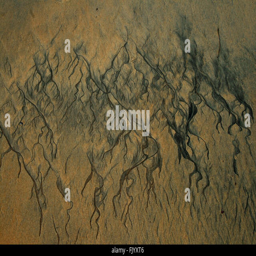
roots in the sand , drawings